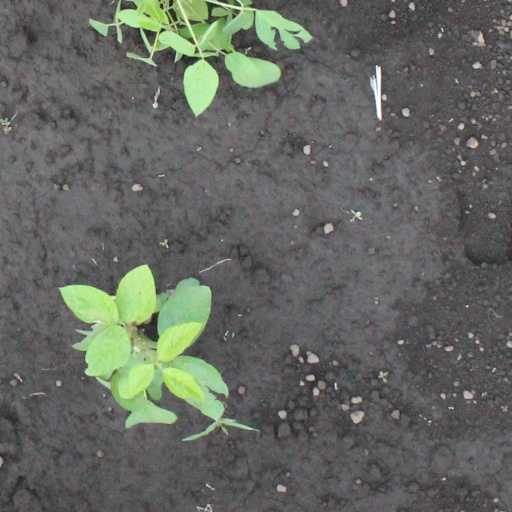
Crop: soybean